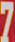
Number: 7